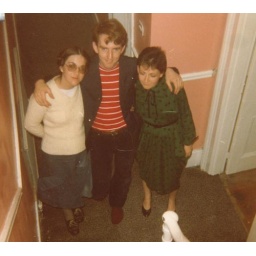
Sally, Don, Me in my favourite green dress by Strawberry Studio.